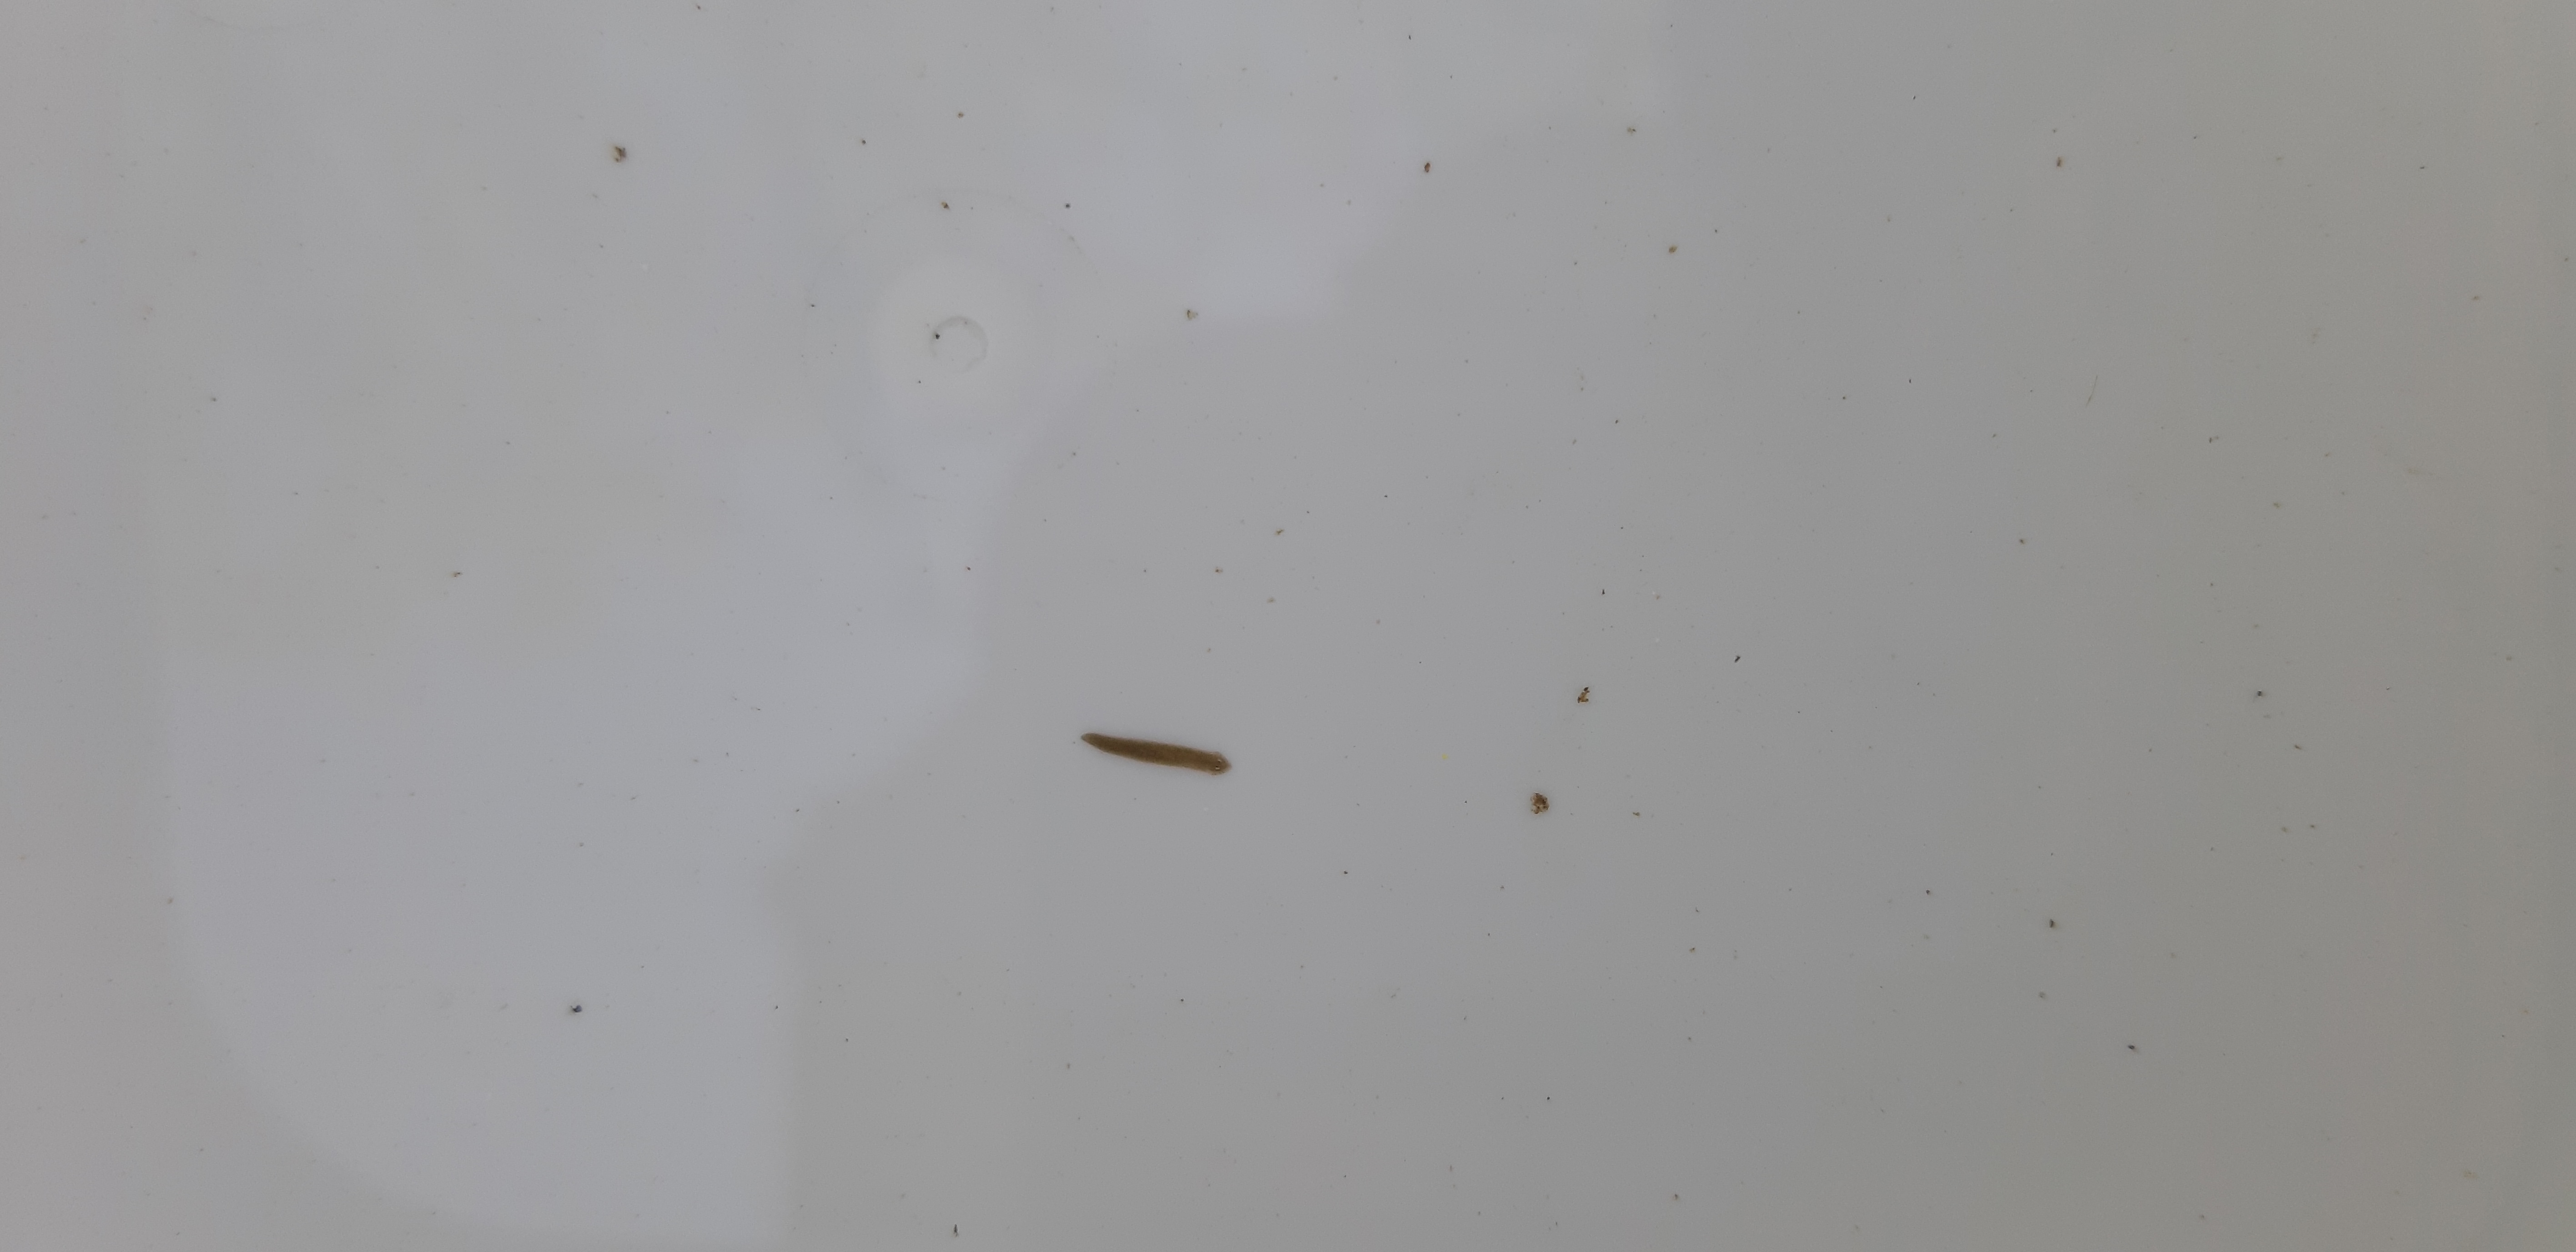
Macroinvertebrate group: flat_worms